HeadOn

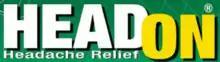
Logo

HeadOn is an American brand of homeopathic topical headache products owned by the Florida-based Miralus Healthcare. The brand achieved notoriety due to a viral 2006 commercial consisting only of the tagline "HeadOn: Apply directly to the forehead!" repeated three times. An earlier commercial claimed the product provided headache relief but was pulled after objections from the Better Business Bureau. The commercial garnered widespread criticism for its loudness, lack of information, repetitiveness, and low production value. No clinical trial has ever found evidence for the product's efficacy, and medical experts have widely described it as a placebo.